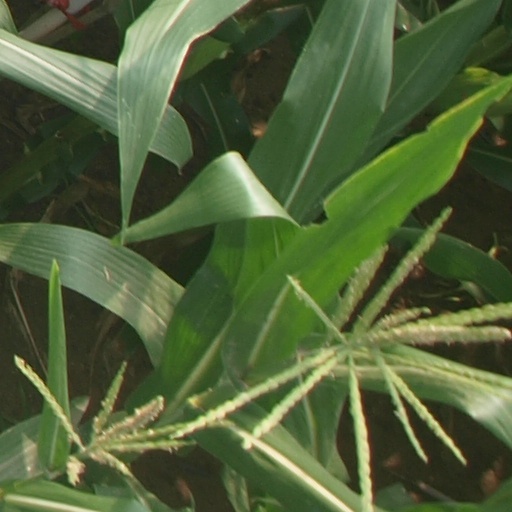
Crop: maize; corn